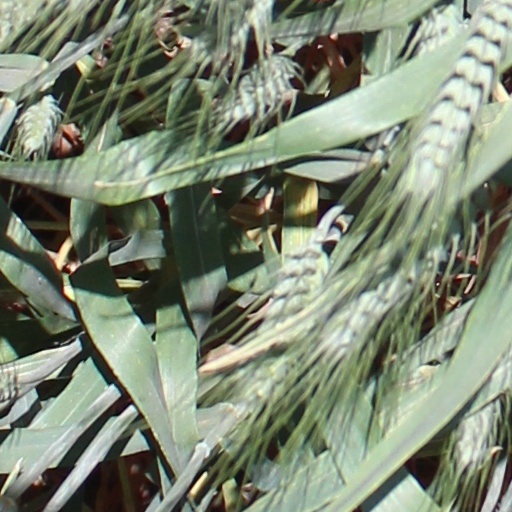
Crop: wheat